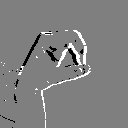
ASL letter: o